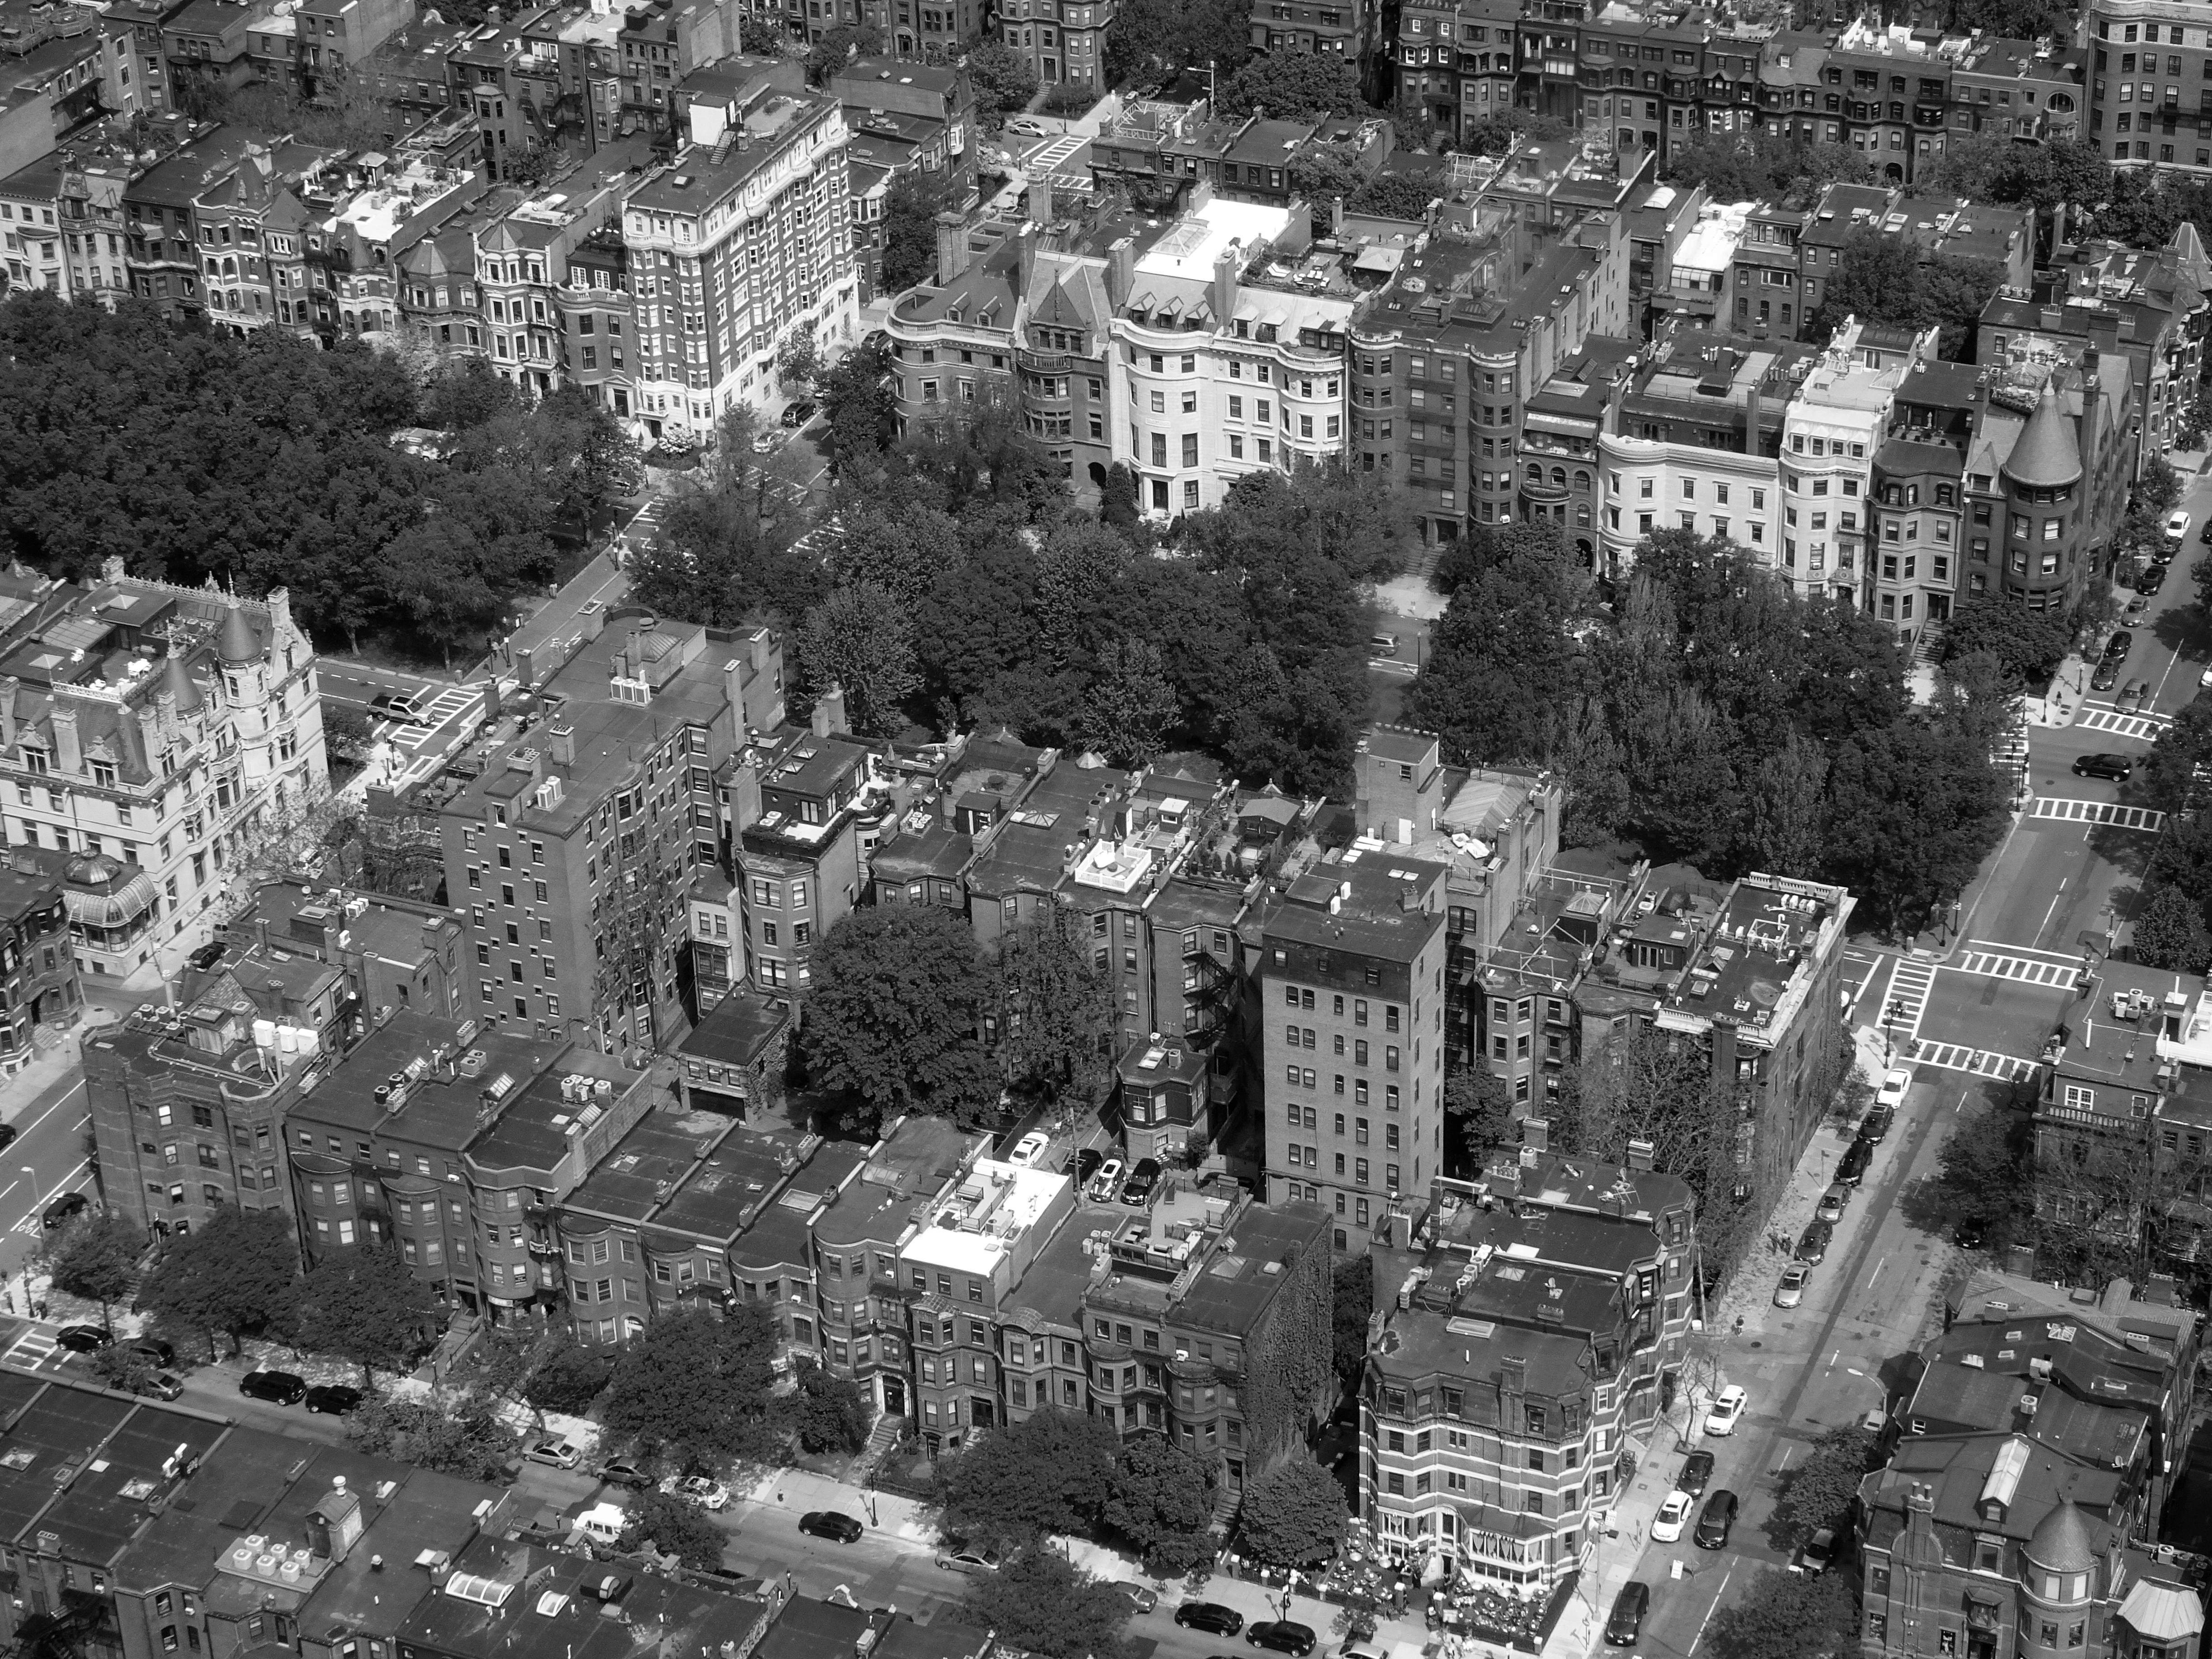
black and white, skyline, photography, town, city, skyscraper, cityscape, downtown, suburb, landmark, monochrome, metropolis, neighbourhood, bird's eye view, aerial photography, urban area, monochrome photography, ancient history, residential area, human settlement, metropolitan area